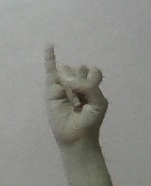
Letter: meem